Manistee County Courthouse Fountain

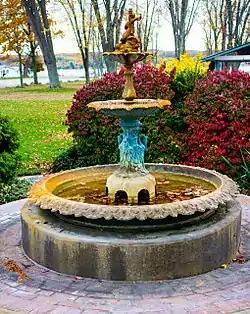

The Manistee County Courthouse Fountain, also known as the Memorial Fountain, is a decorative fountain located in the Onekama Village Park in Onekama, Michigan. It was added to the National Register of Historic Places in 1988.